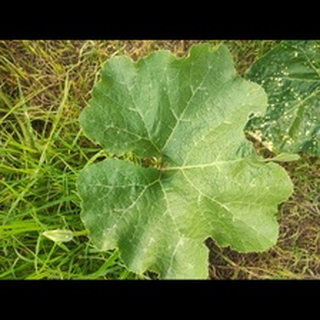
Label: healthy_pumpkin